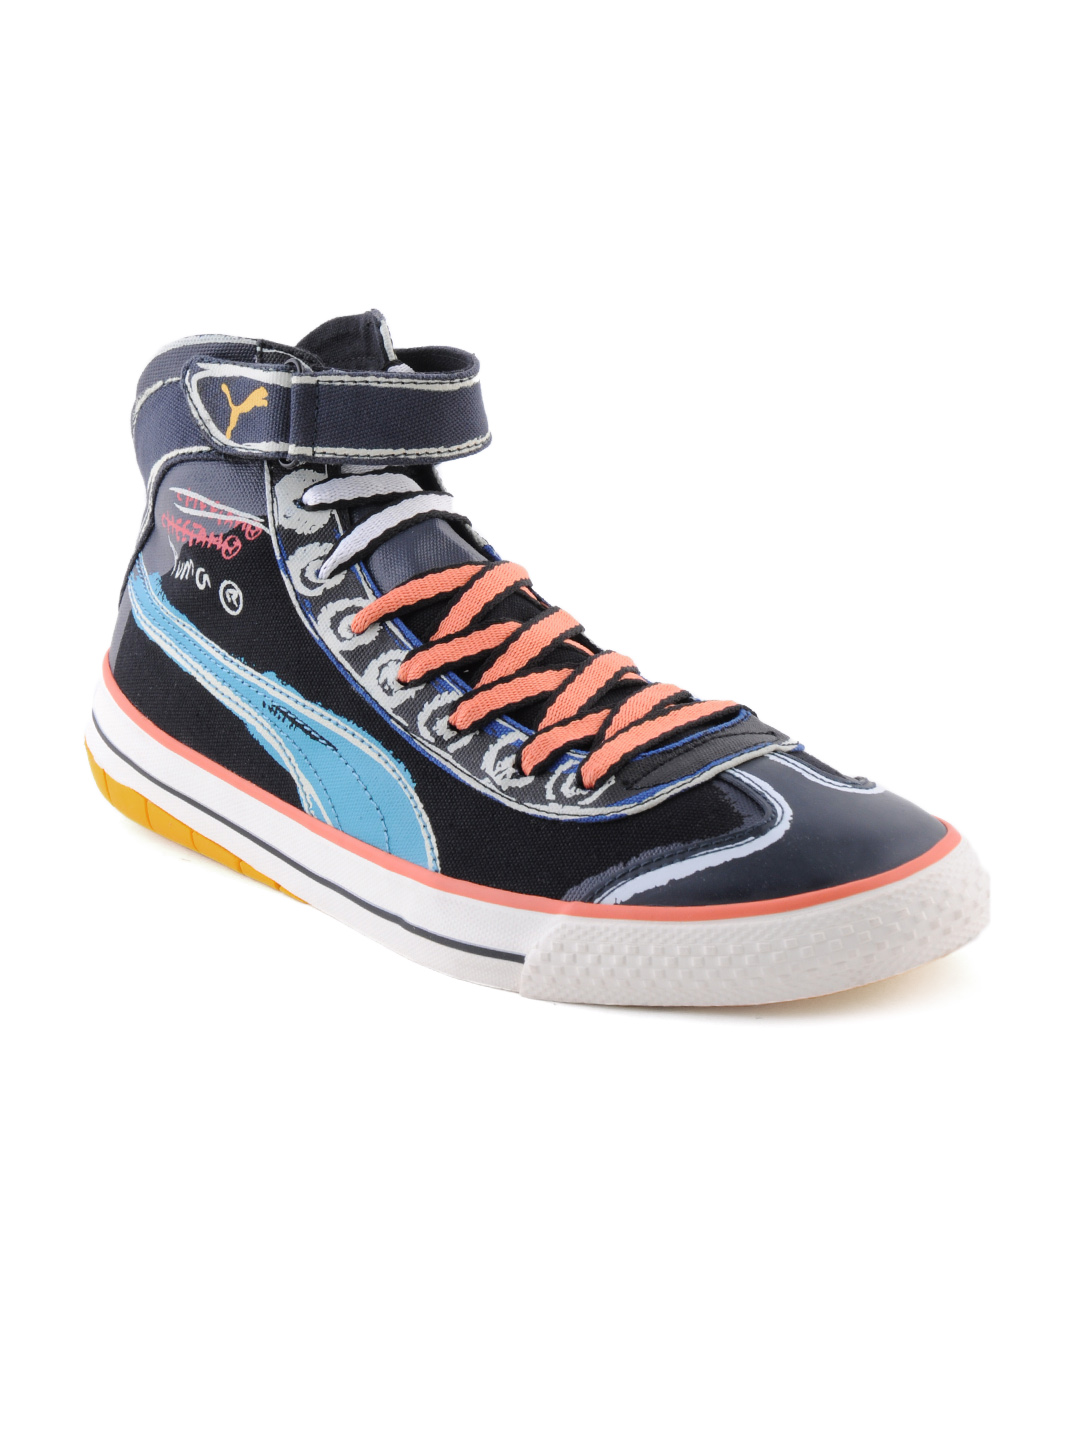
Puma Men Mid Bas Black Casual Shoes
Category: Footwear / Shoes / Casual Shoes
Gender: Men
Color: Black
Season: Fall 2011
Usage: Casual